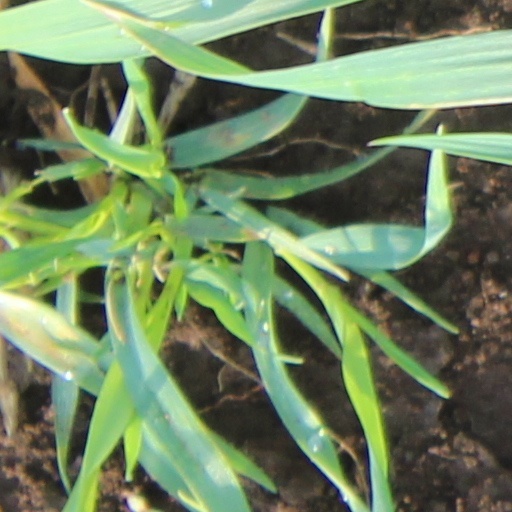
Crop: wheat